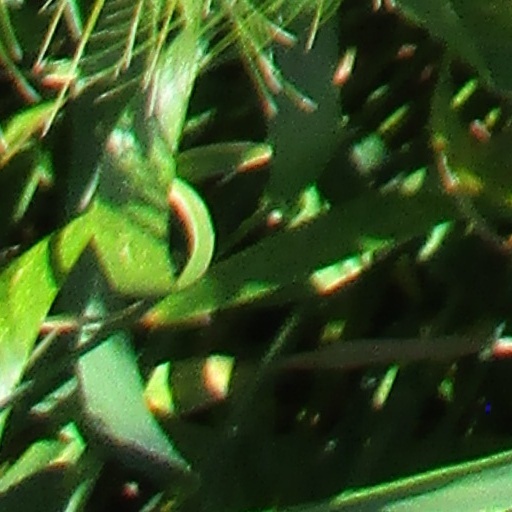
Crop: wheat